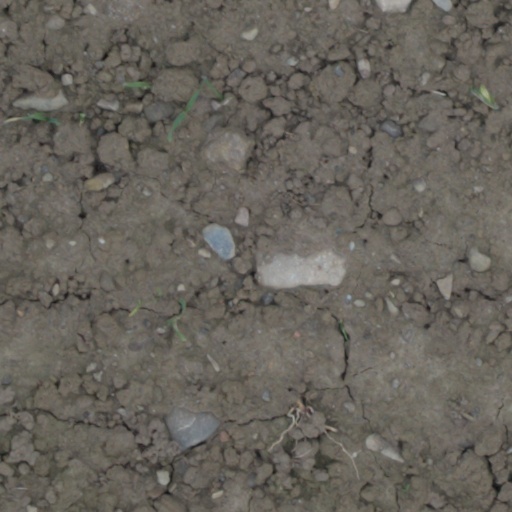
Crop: wheat